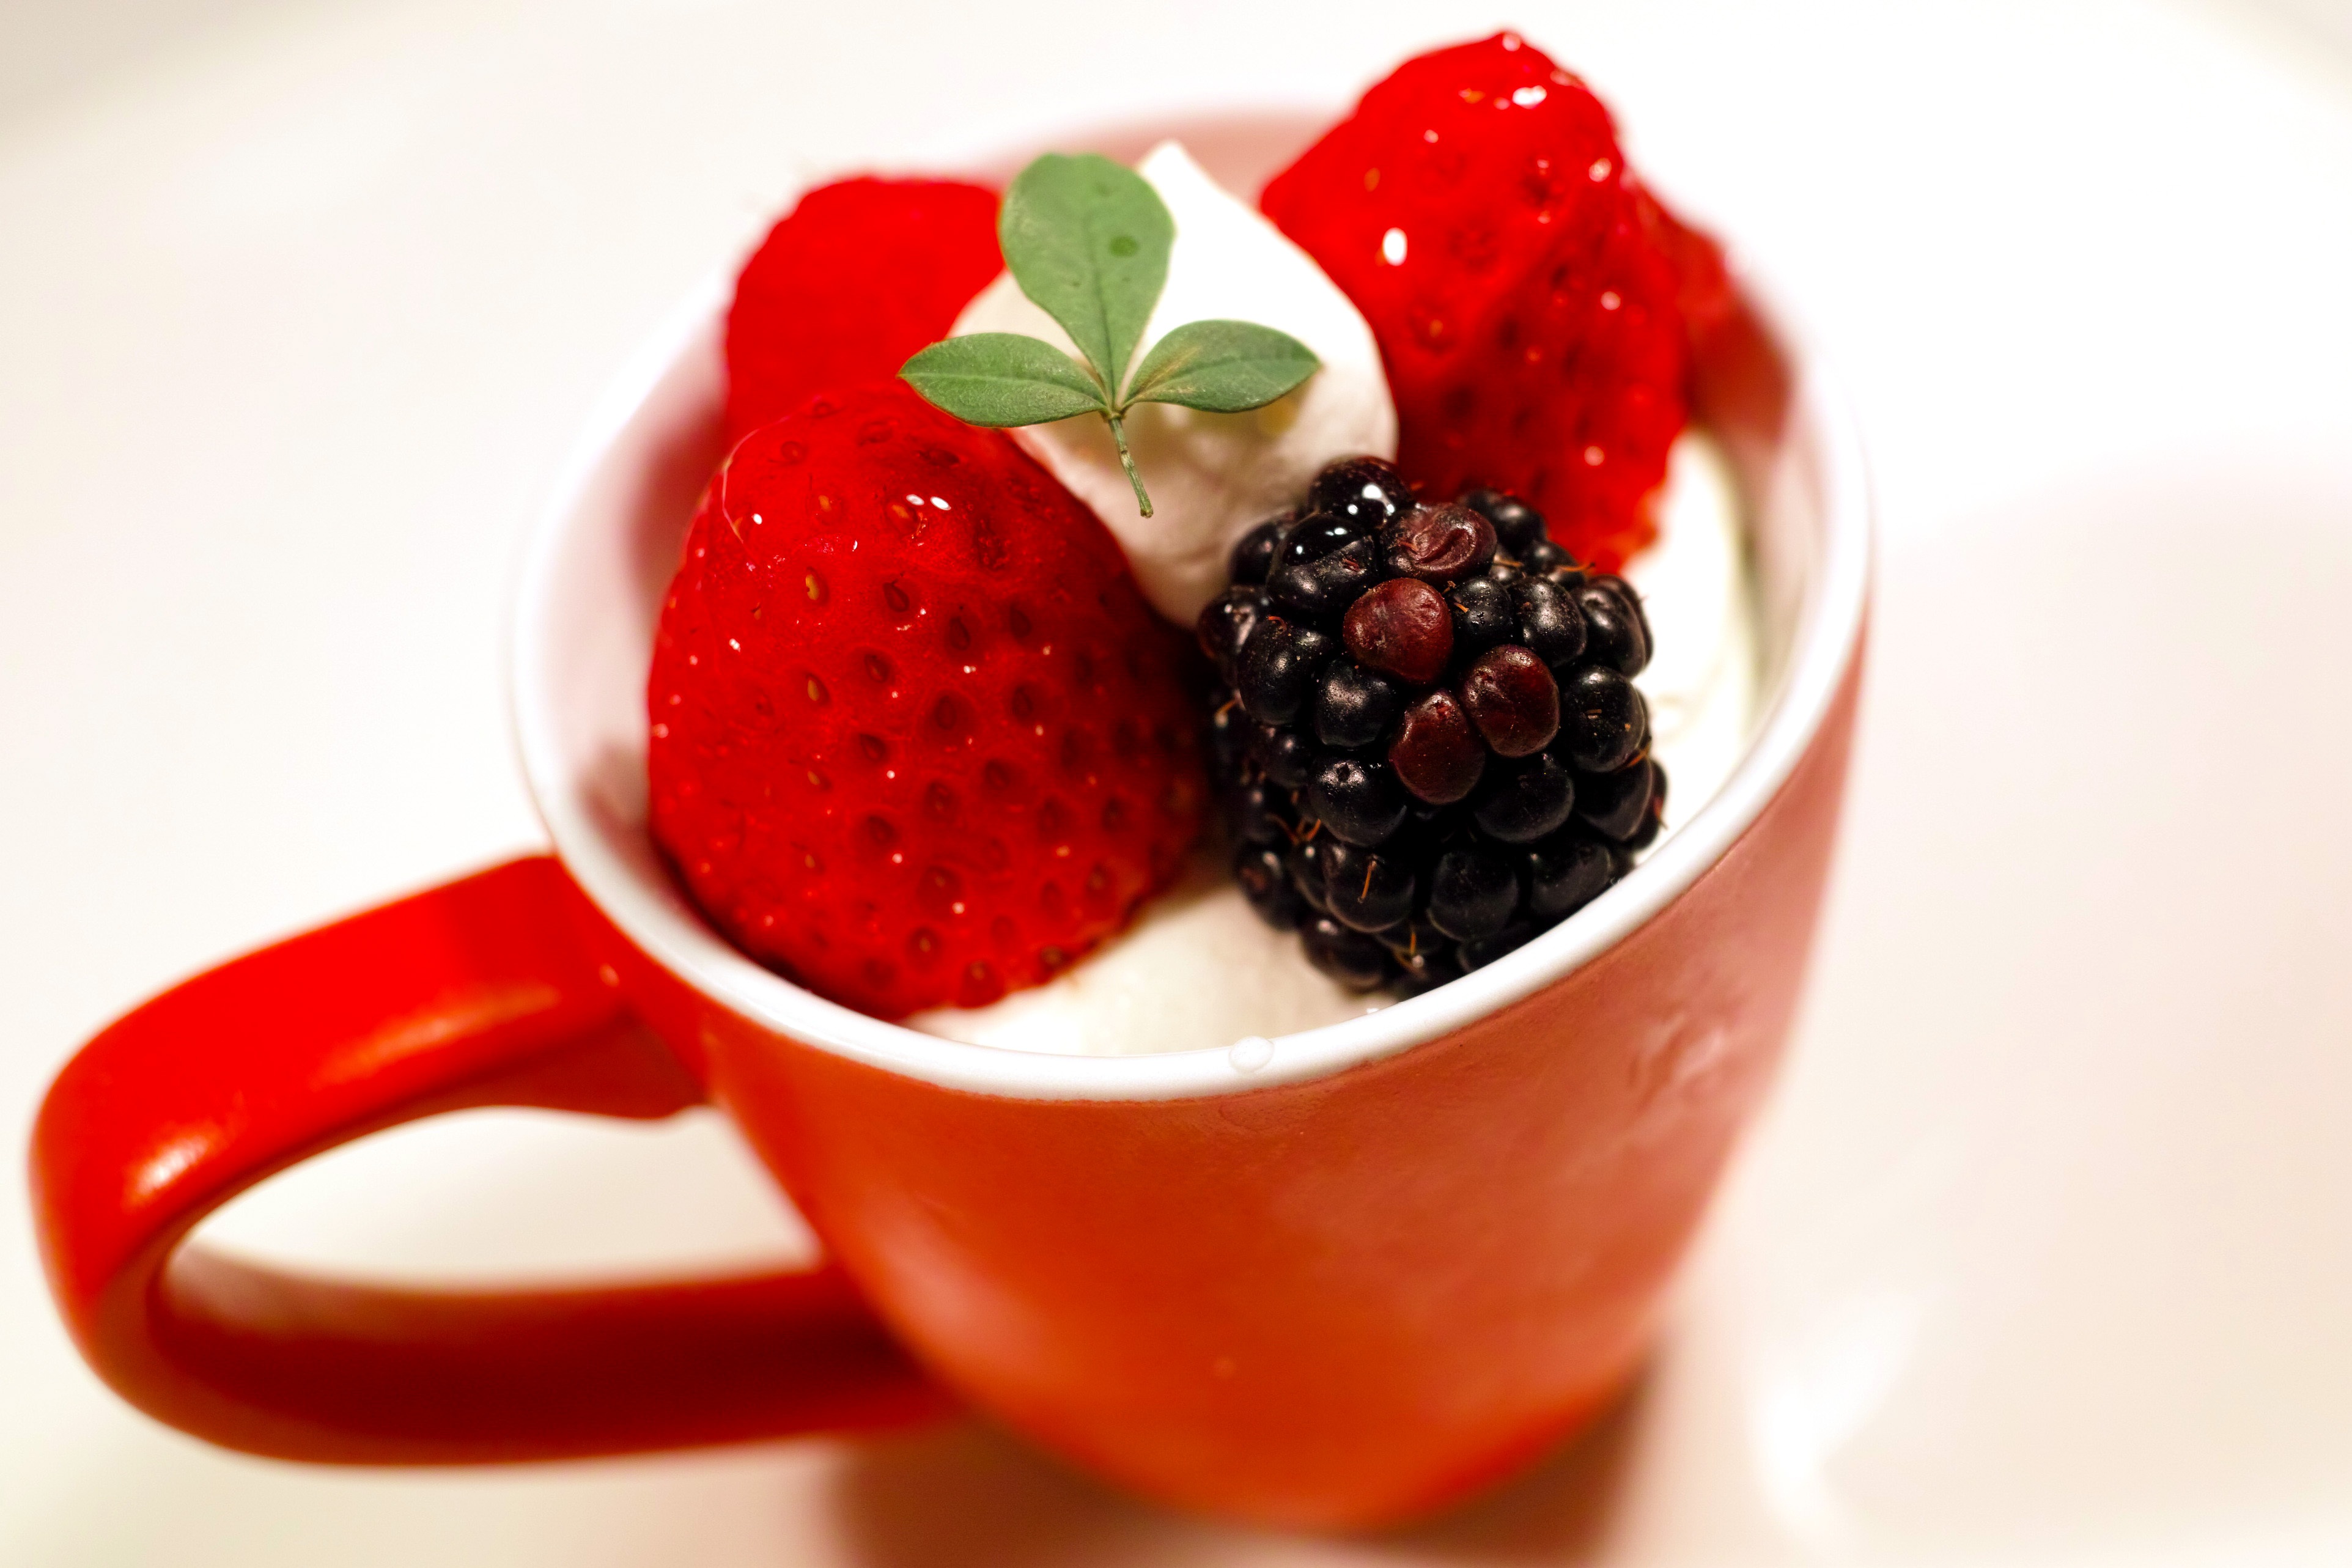
plant, raspberry, fruit, berry, dish, meal, food, produce, drink, breakfast, dessert, cake, strawberry, strawberries, patisserie, suites, frutti di bosco